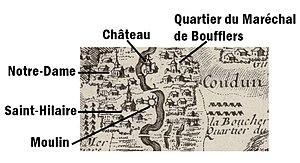
Extrait de la carte du Camp de Coudun dressée par Pennier - Doc BnF
Coudun est une commune française située dans le département de l'Oise, en région Hauts-de-France.